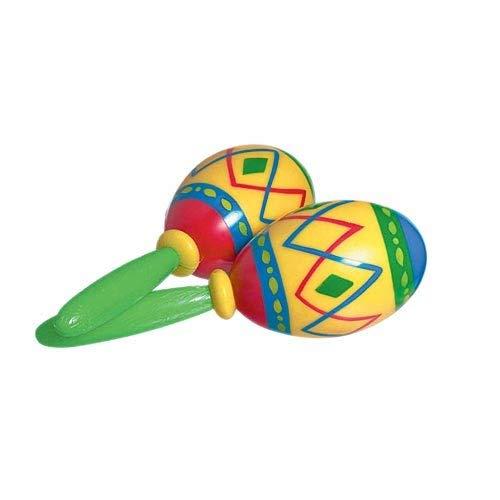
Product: Fiesta Cinco De Mayo Green Plastic Maracas, 2 Ct. | Party Accessory
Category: Toys & Games | Party Supplies | Noisemakers
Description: Features plastic maracas with festive design.
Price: $5.70
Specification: ProductDimensions:11x6x2.5inches|ItemWeight:1pounds|ShippingWeight:2.4ounces(Viewshippingratesandpolicies)|DomesticShipping:ItemcanbeshippedwithinU.S.|InternationalShipping:Thisitemisnoteligibleforinternationalshipping.LearnMore|ASIN:B0092W68YO|Itemmodelnumber:391083|Manufacturerrecommendedage:4-12years